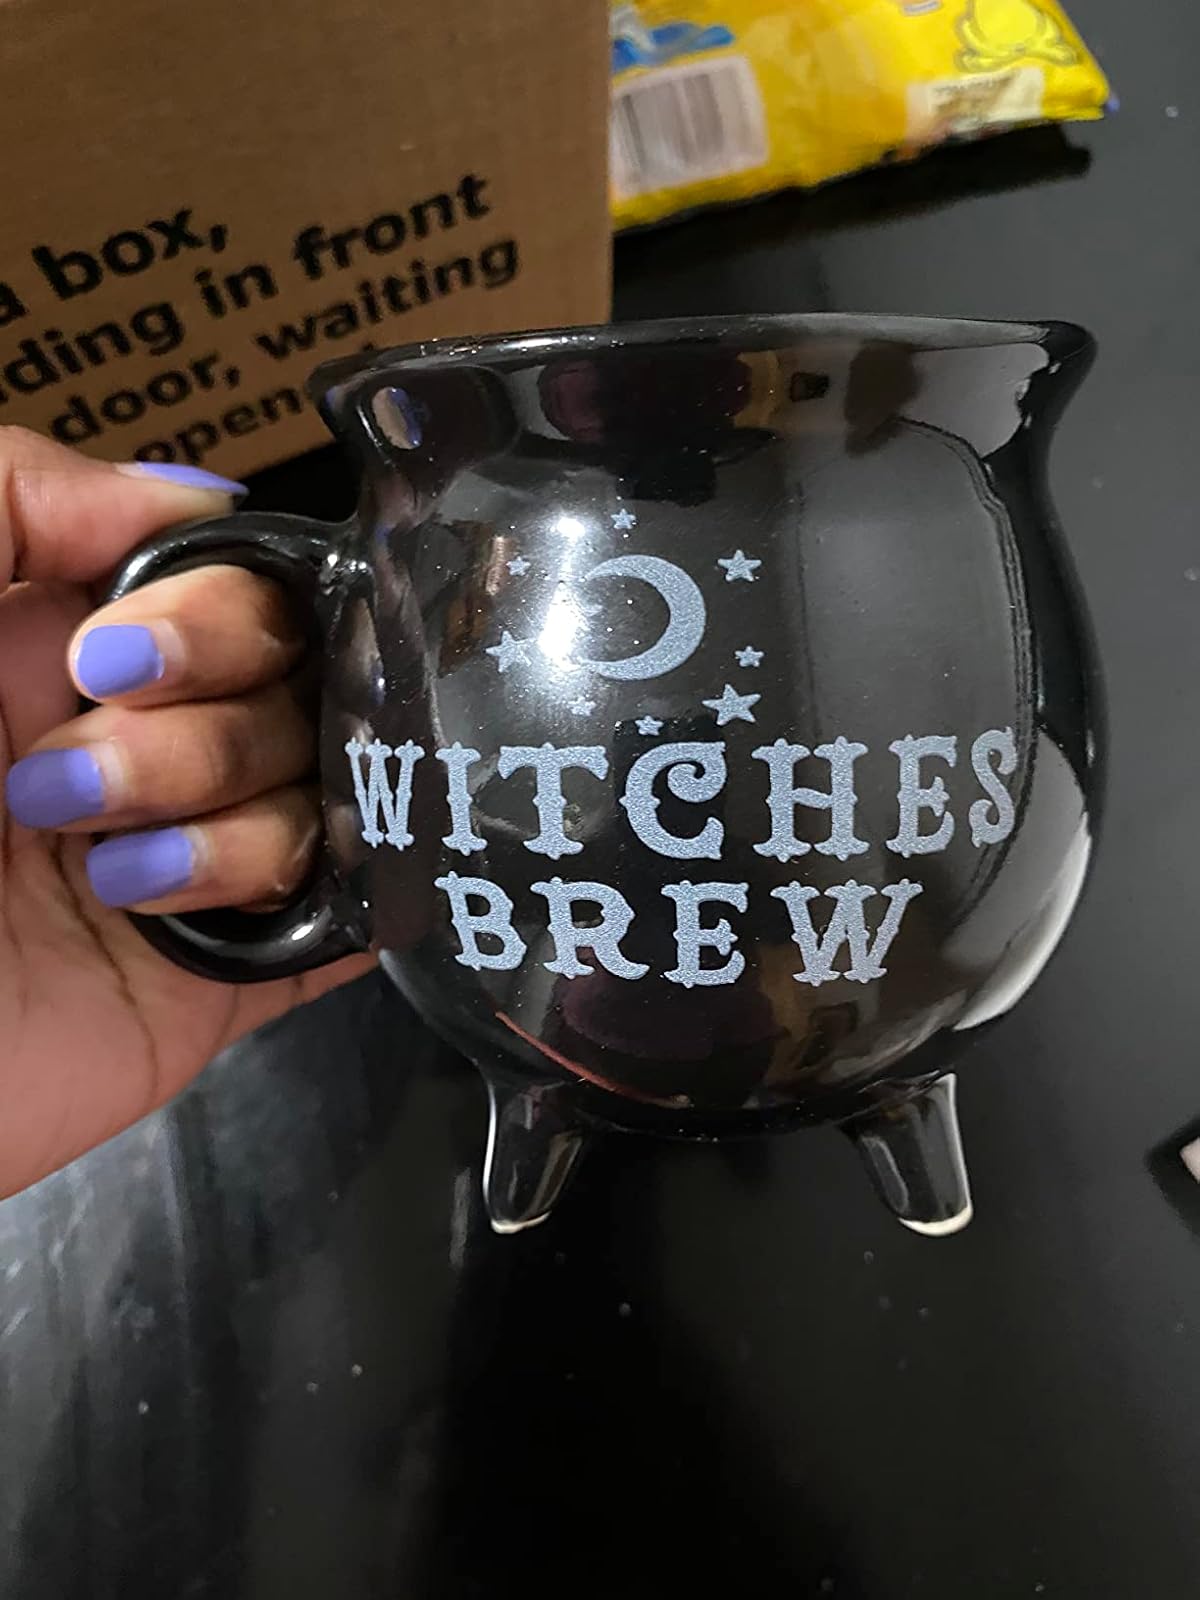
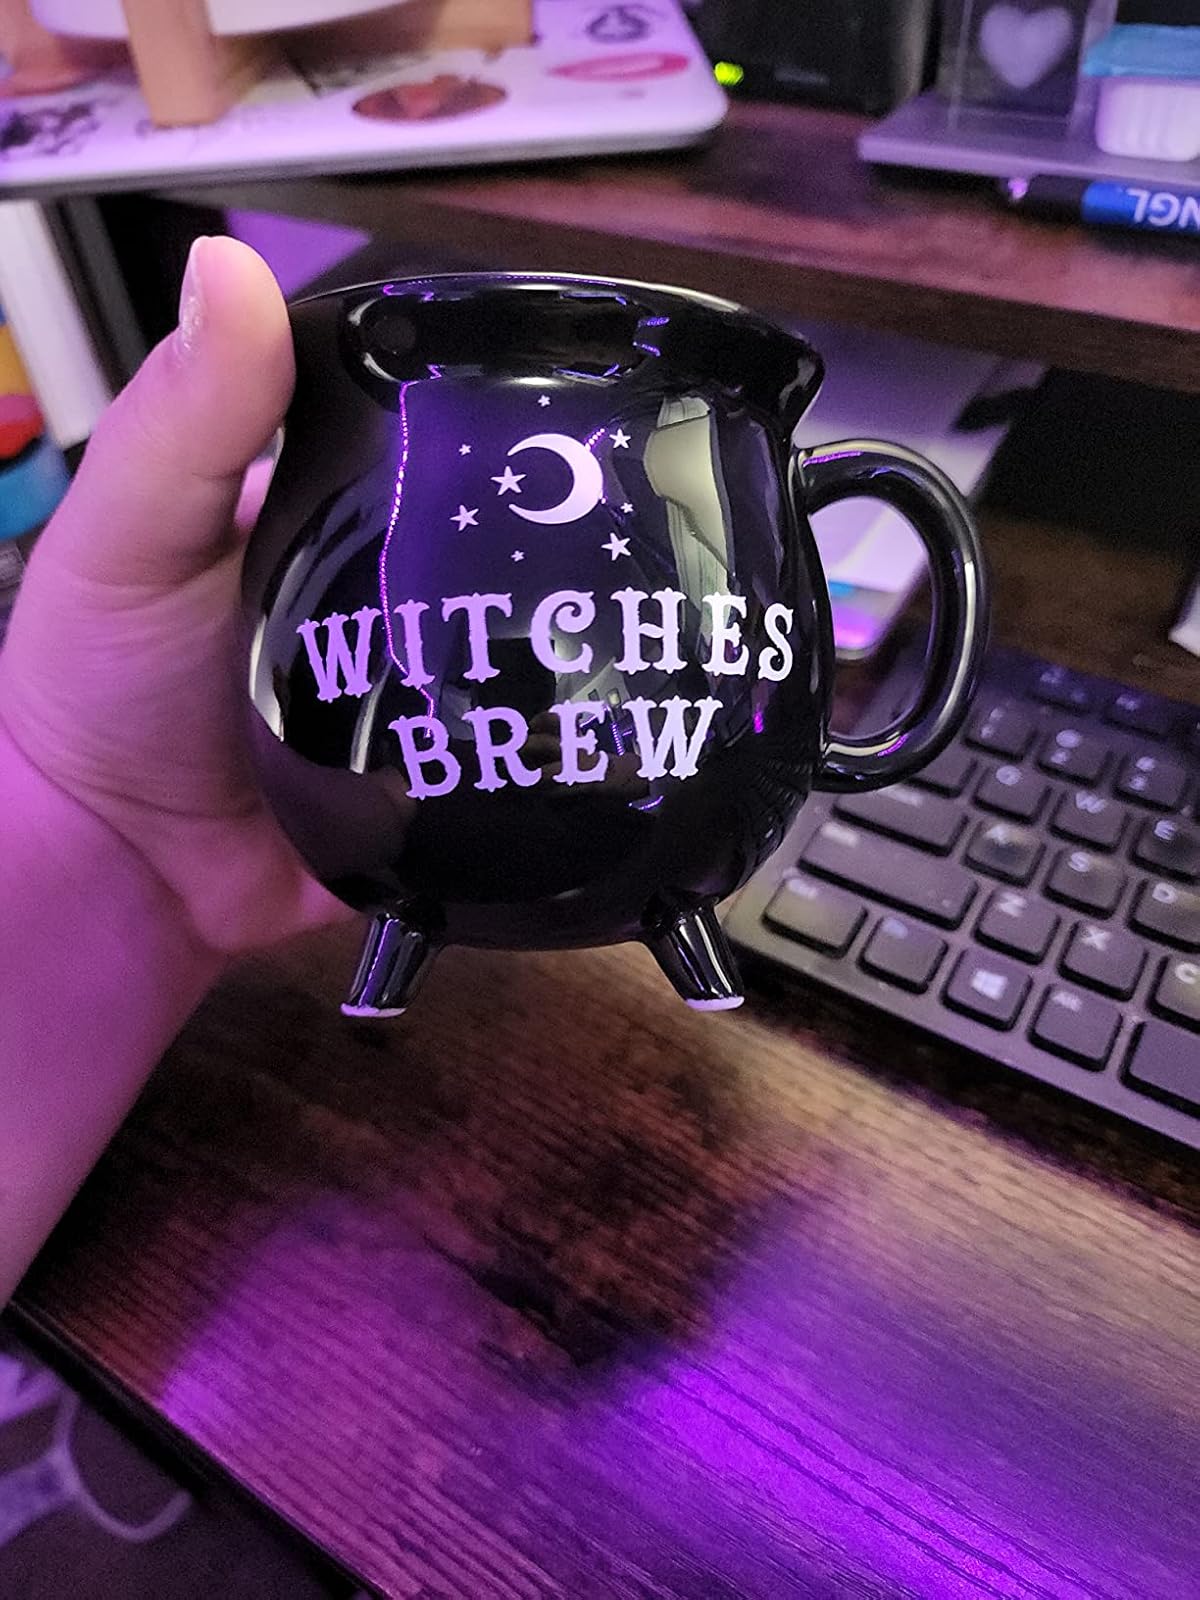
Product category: items_mug
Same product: yes